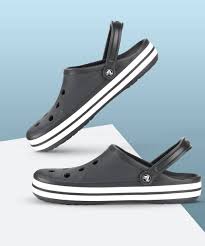
Label: Clog